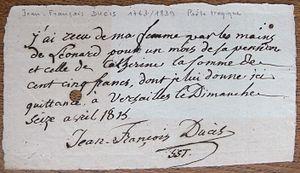
Reçu autographe de Jean-François Ducis (1815)
Jean-François Ducis, né le 22 août 1733 à Versailles et mort dans la même ville le 31 mars 1816, est un écrivain, dramaturge et poète français.